After Porn Ends

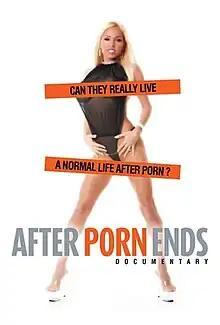

After Porn Ends is a 2012 American documentary film about the pornography industry. It features interviews with Asia Carrera, Nina Hartley, Mary Carey, Randy West, Richard Pacheco, John Leslie, Amber Lynn, Seka, Raylene, Bill Margold, Shelley Lubben, Luke Ford and Tiffany Million.